Jiří Patera (mathematician)

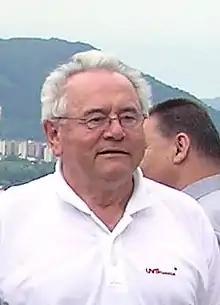
Patera in 2008

Jiří Patera (10 October 1936 – 3 January 2022) was a Czech-born Canadian mathematician and academic. He taught at the Université de Montréal and was known for his work in group theory, Lie groups, and cryptography.